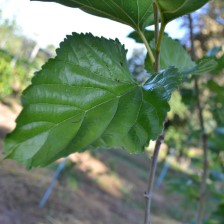
Variety: ChiangMaiBuriram60